Jan Yager

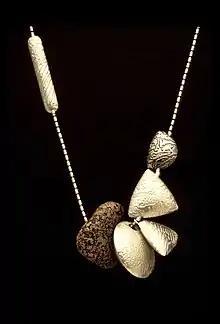
"Rock Necklace", 1984, by Jan Yager

Yager gained national acclaim in the 1980s by combining her uniquely textured pillow-forms of 18k gold and sterling silver with water-polished natural stones,